Ornate hawk-eagle

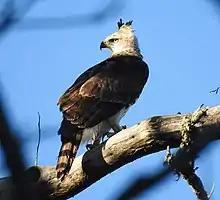
A young ornate hawk-eagle in the wild.

Ornate hawk-eagles, like most but not all raptors, live solitarily or in pairs. Breeding territories are maintained through high circling, either by a solo adult or by a pair. Most displays occur in mid to late morning and are usually at fairly low heights with occasional calling. Sometimes one bird breaks into butterfly-like flight with shallow flutters during display. Other noisy acrobatics are engaged by the male while the female perches, some of which are correlated with courtship. In a mutual display, the pair gliding in tight circles, the male approaching the female from above and behind, as the female rolls to her back and they engage in talon grabbing, occasionally touching. The aerial display of the ornate hawk-eagle can escalate into roller coaster sky-dance involving series of dives at about 45 degrees on half-closed wings interspersed with heavy looking climbs and floppy beats with looping gyrations and occasionally a complete loop.